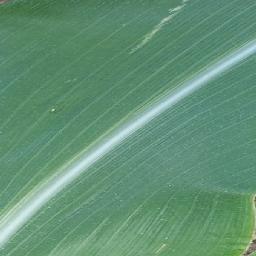
Label: Corn_(Maize)___Healthy